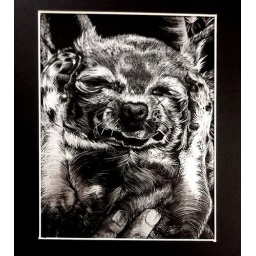
A portrait of my dog Yoda. 9 X12 in on silver scratch board.